Transitional Federal Government of Somalia

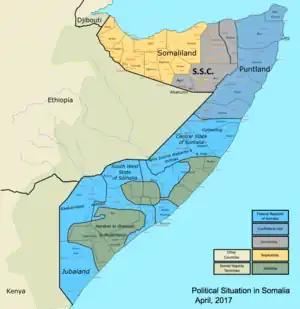
Political map of Somalia (as of 25 May 2012).

In June 2011, following the Kampala Accord, the mandates of the President, the Parliament Speaker, and Deputies were extended until August 2012.